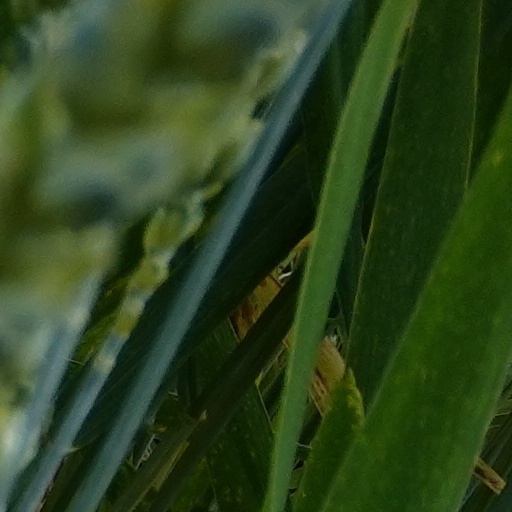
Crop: wheat